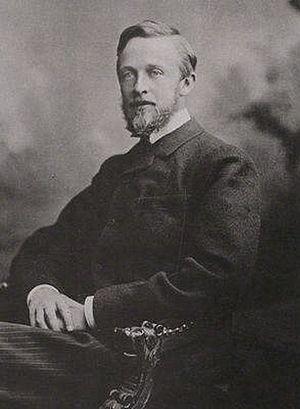
George Godolphin Osborne, 10ᵉ duc de Leeds, titré comte de Danby de la naissance jusqu'en 1872, puis marquis de Carmarthen jusqu'en 1895, est un pair britannique et un politicien conservateur.